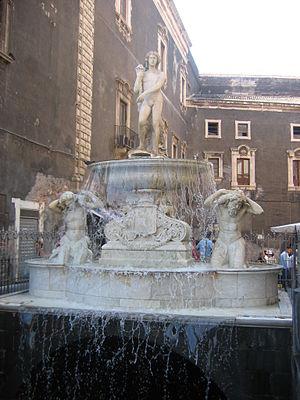
Le Val di Noto est le nom d'une aire géographique dominée par les monts Hybléens située dans le sud-est de la Sicile.